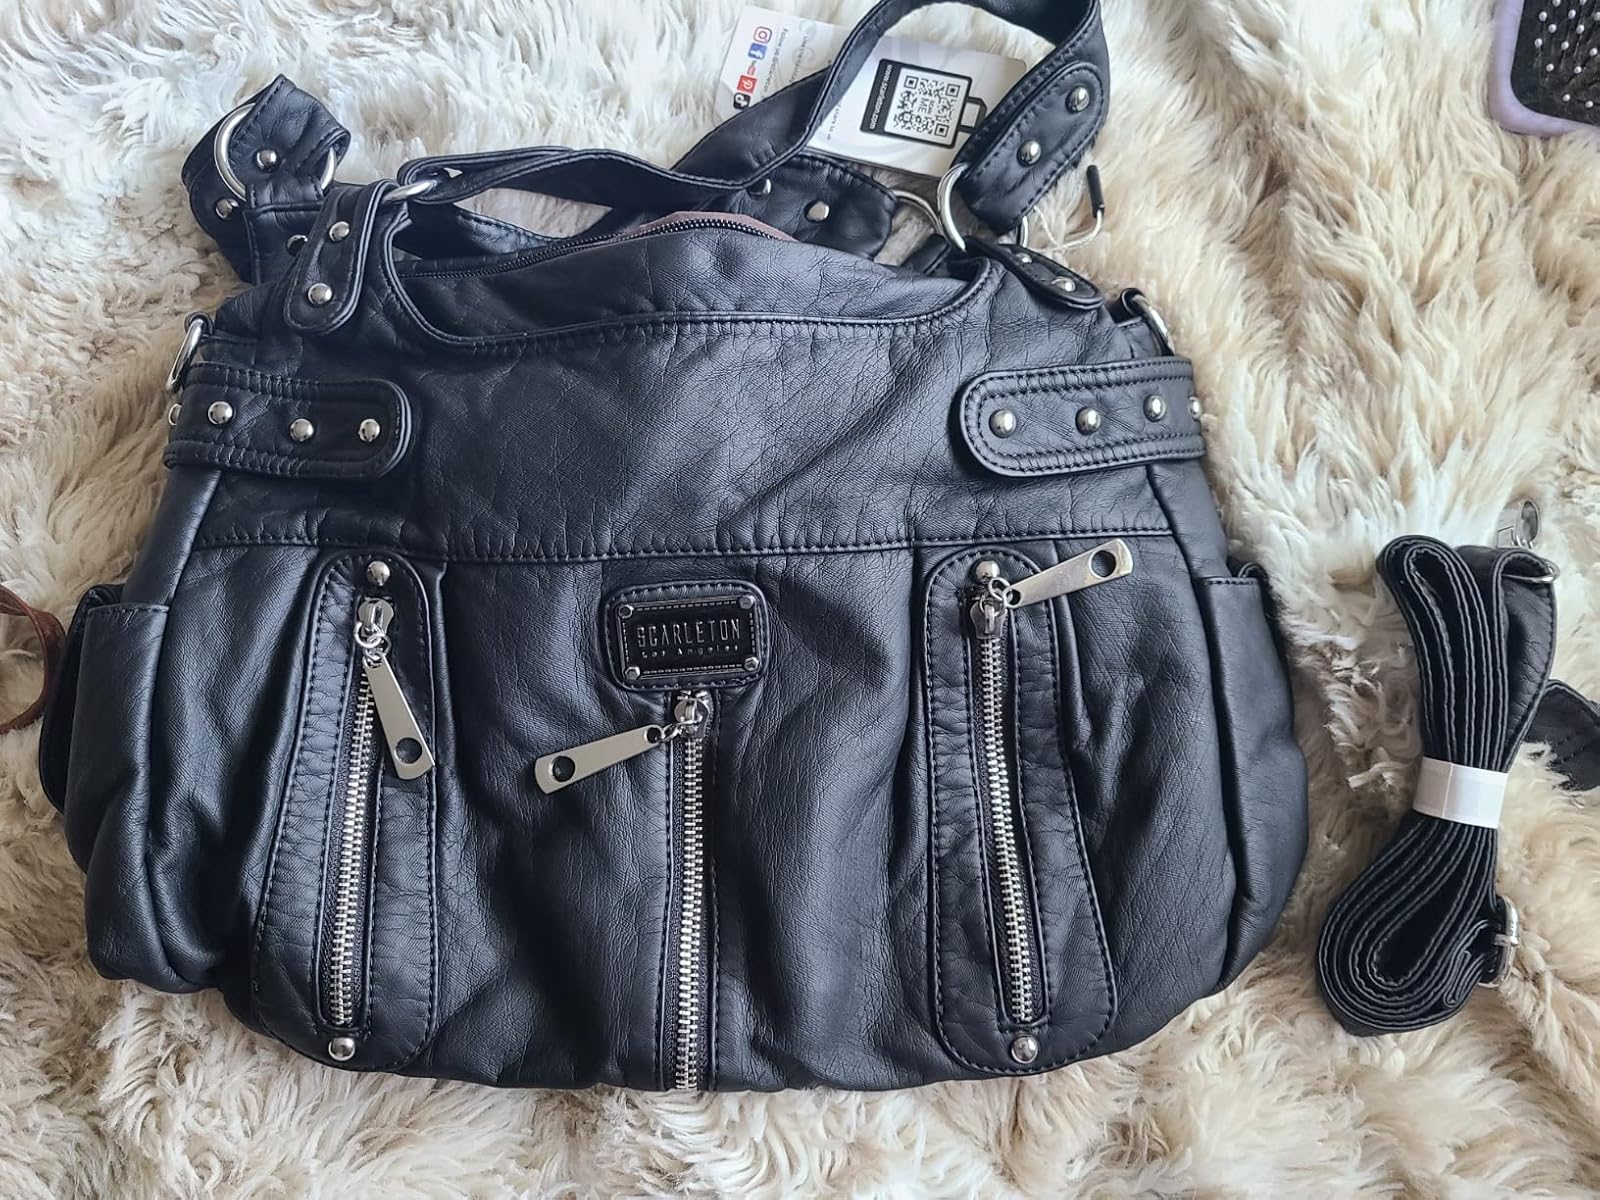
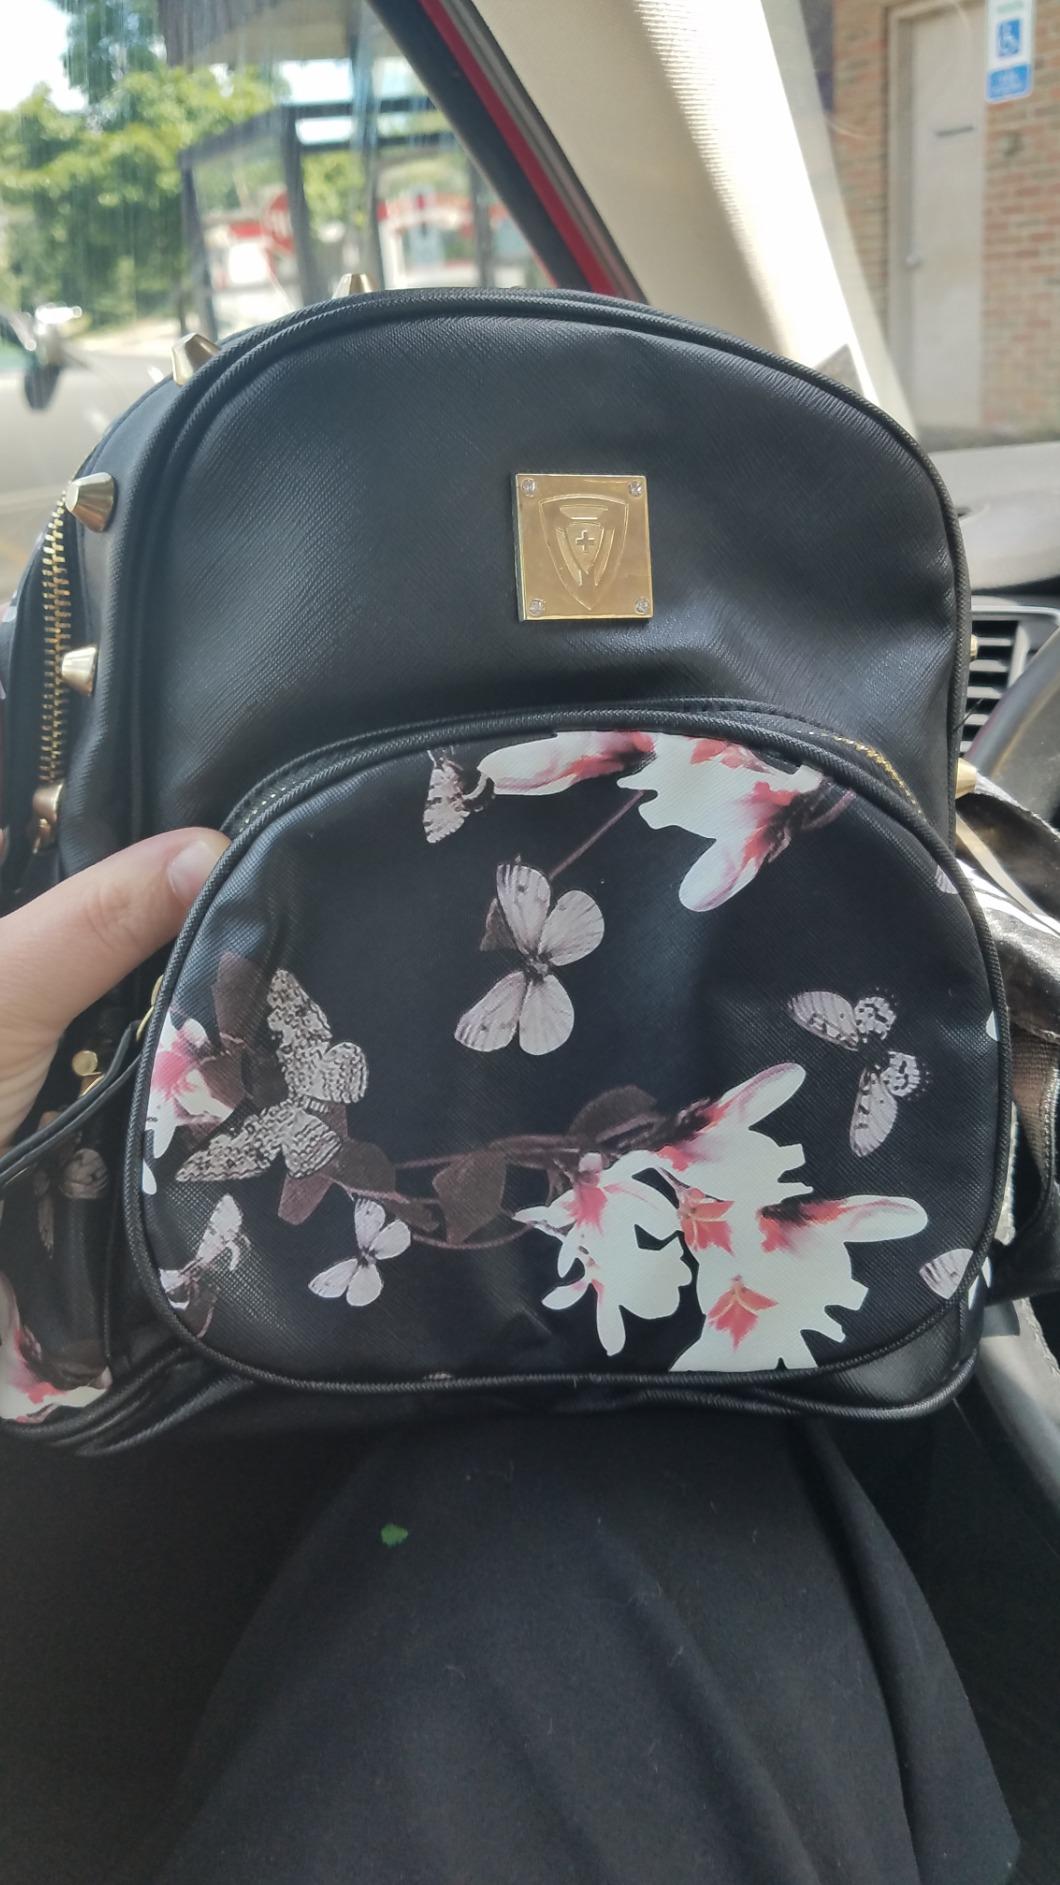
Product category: accessories_handbag
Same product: no